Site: brandenburg
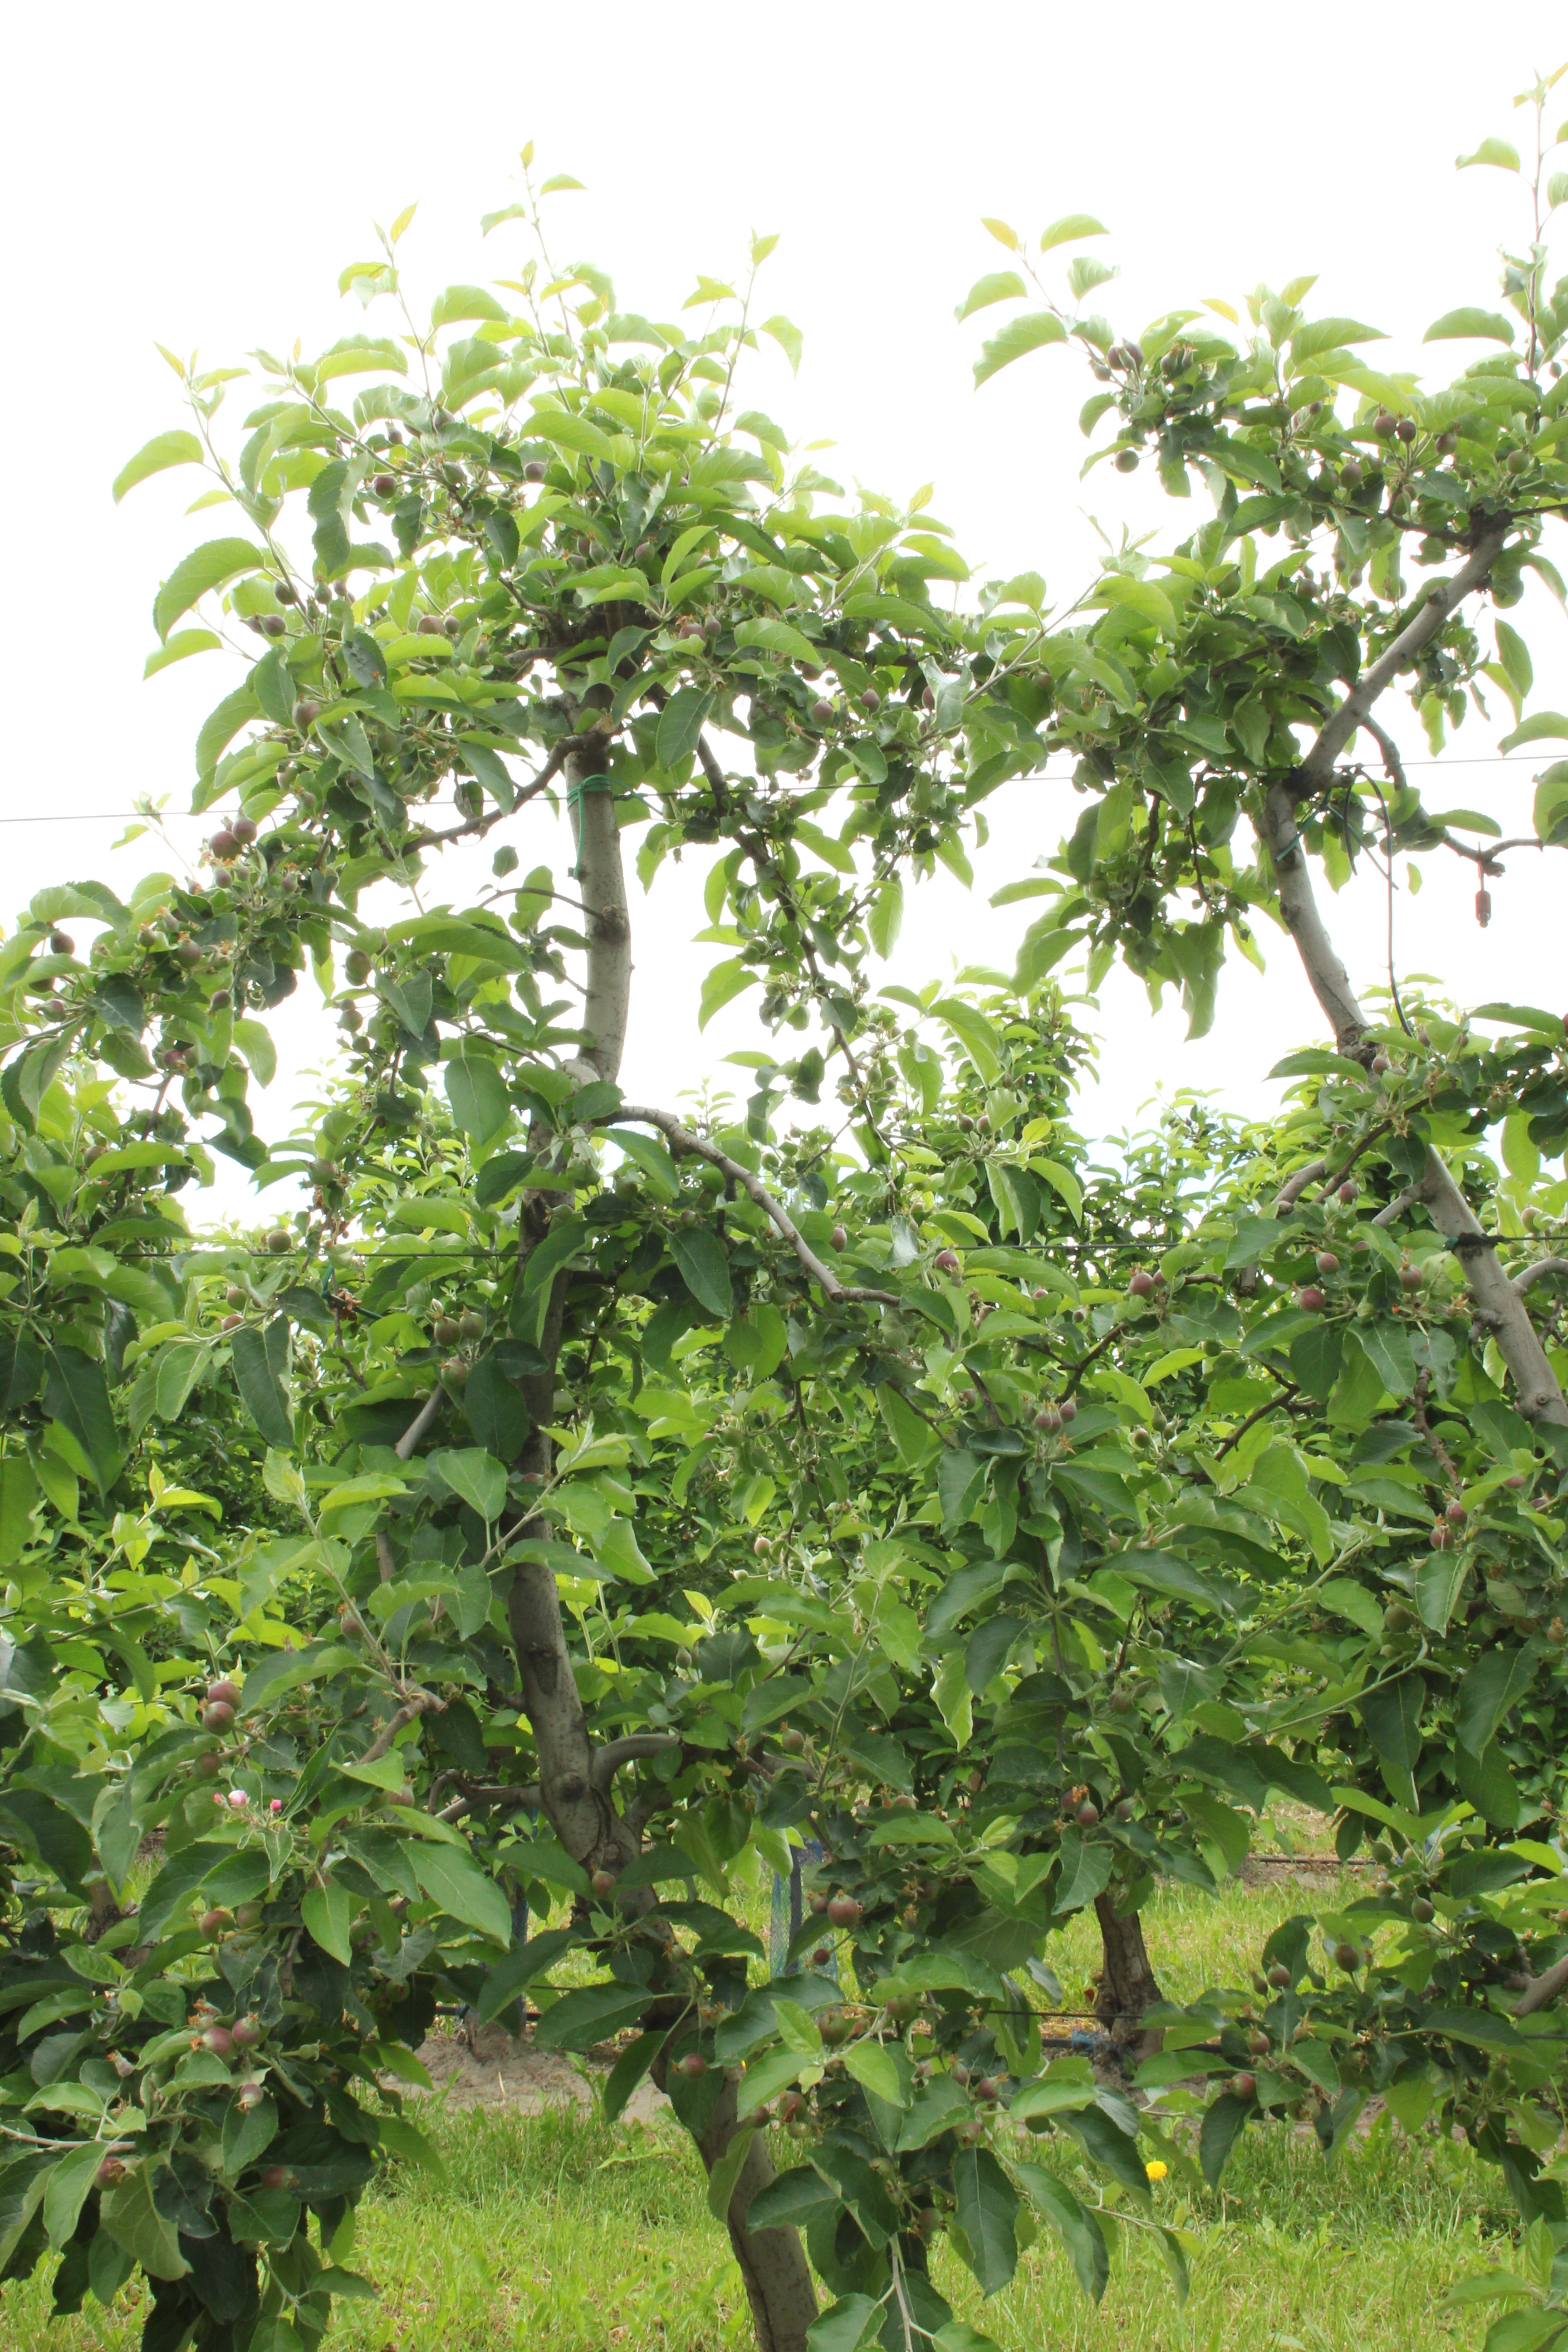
Growth stage (BBCH 72): Development of fruit